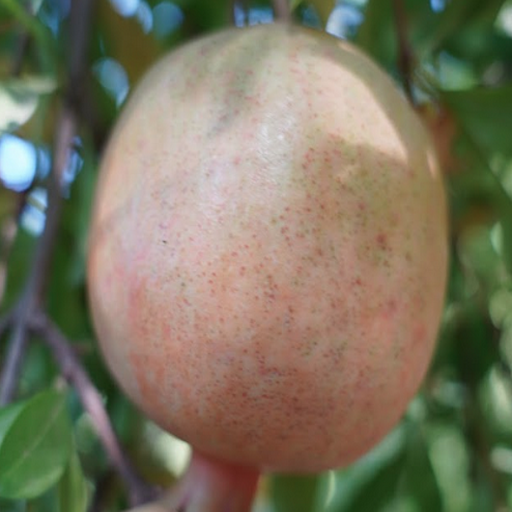
Label: Healthy